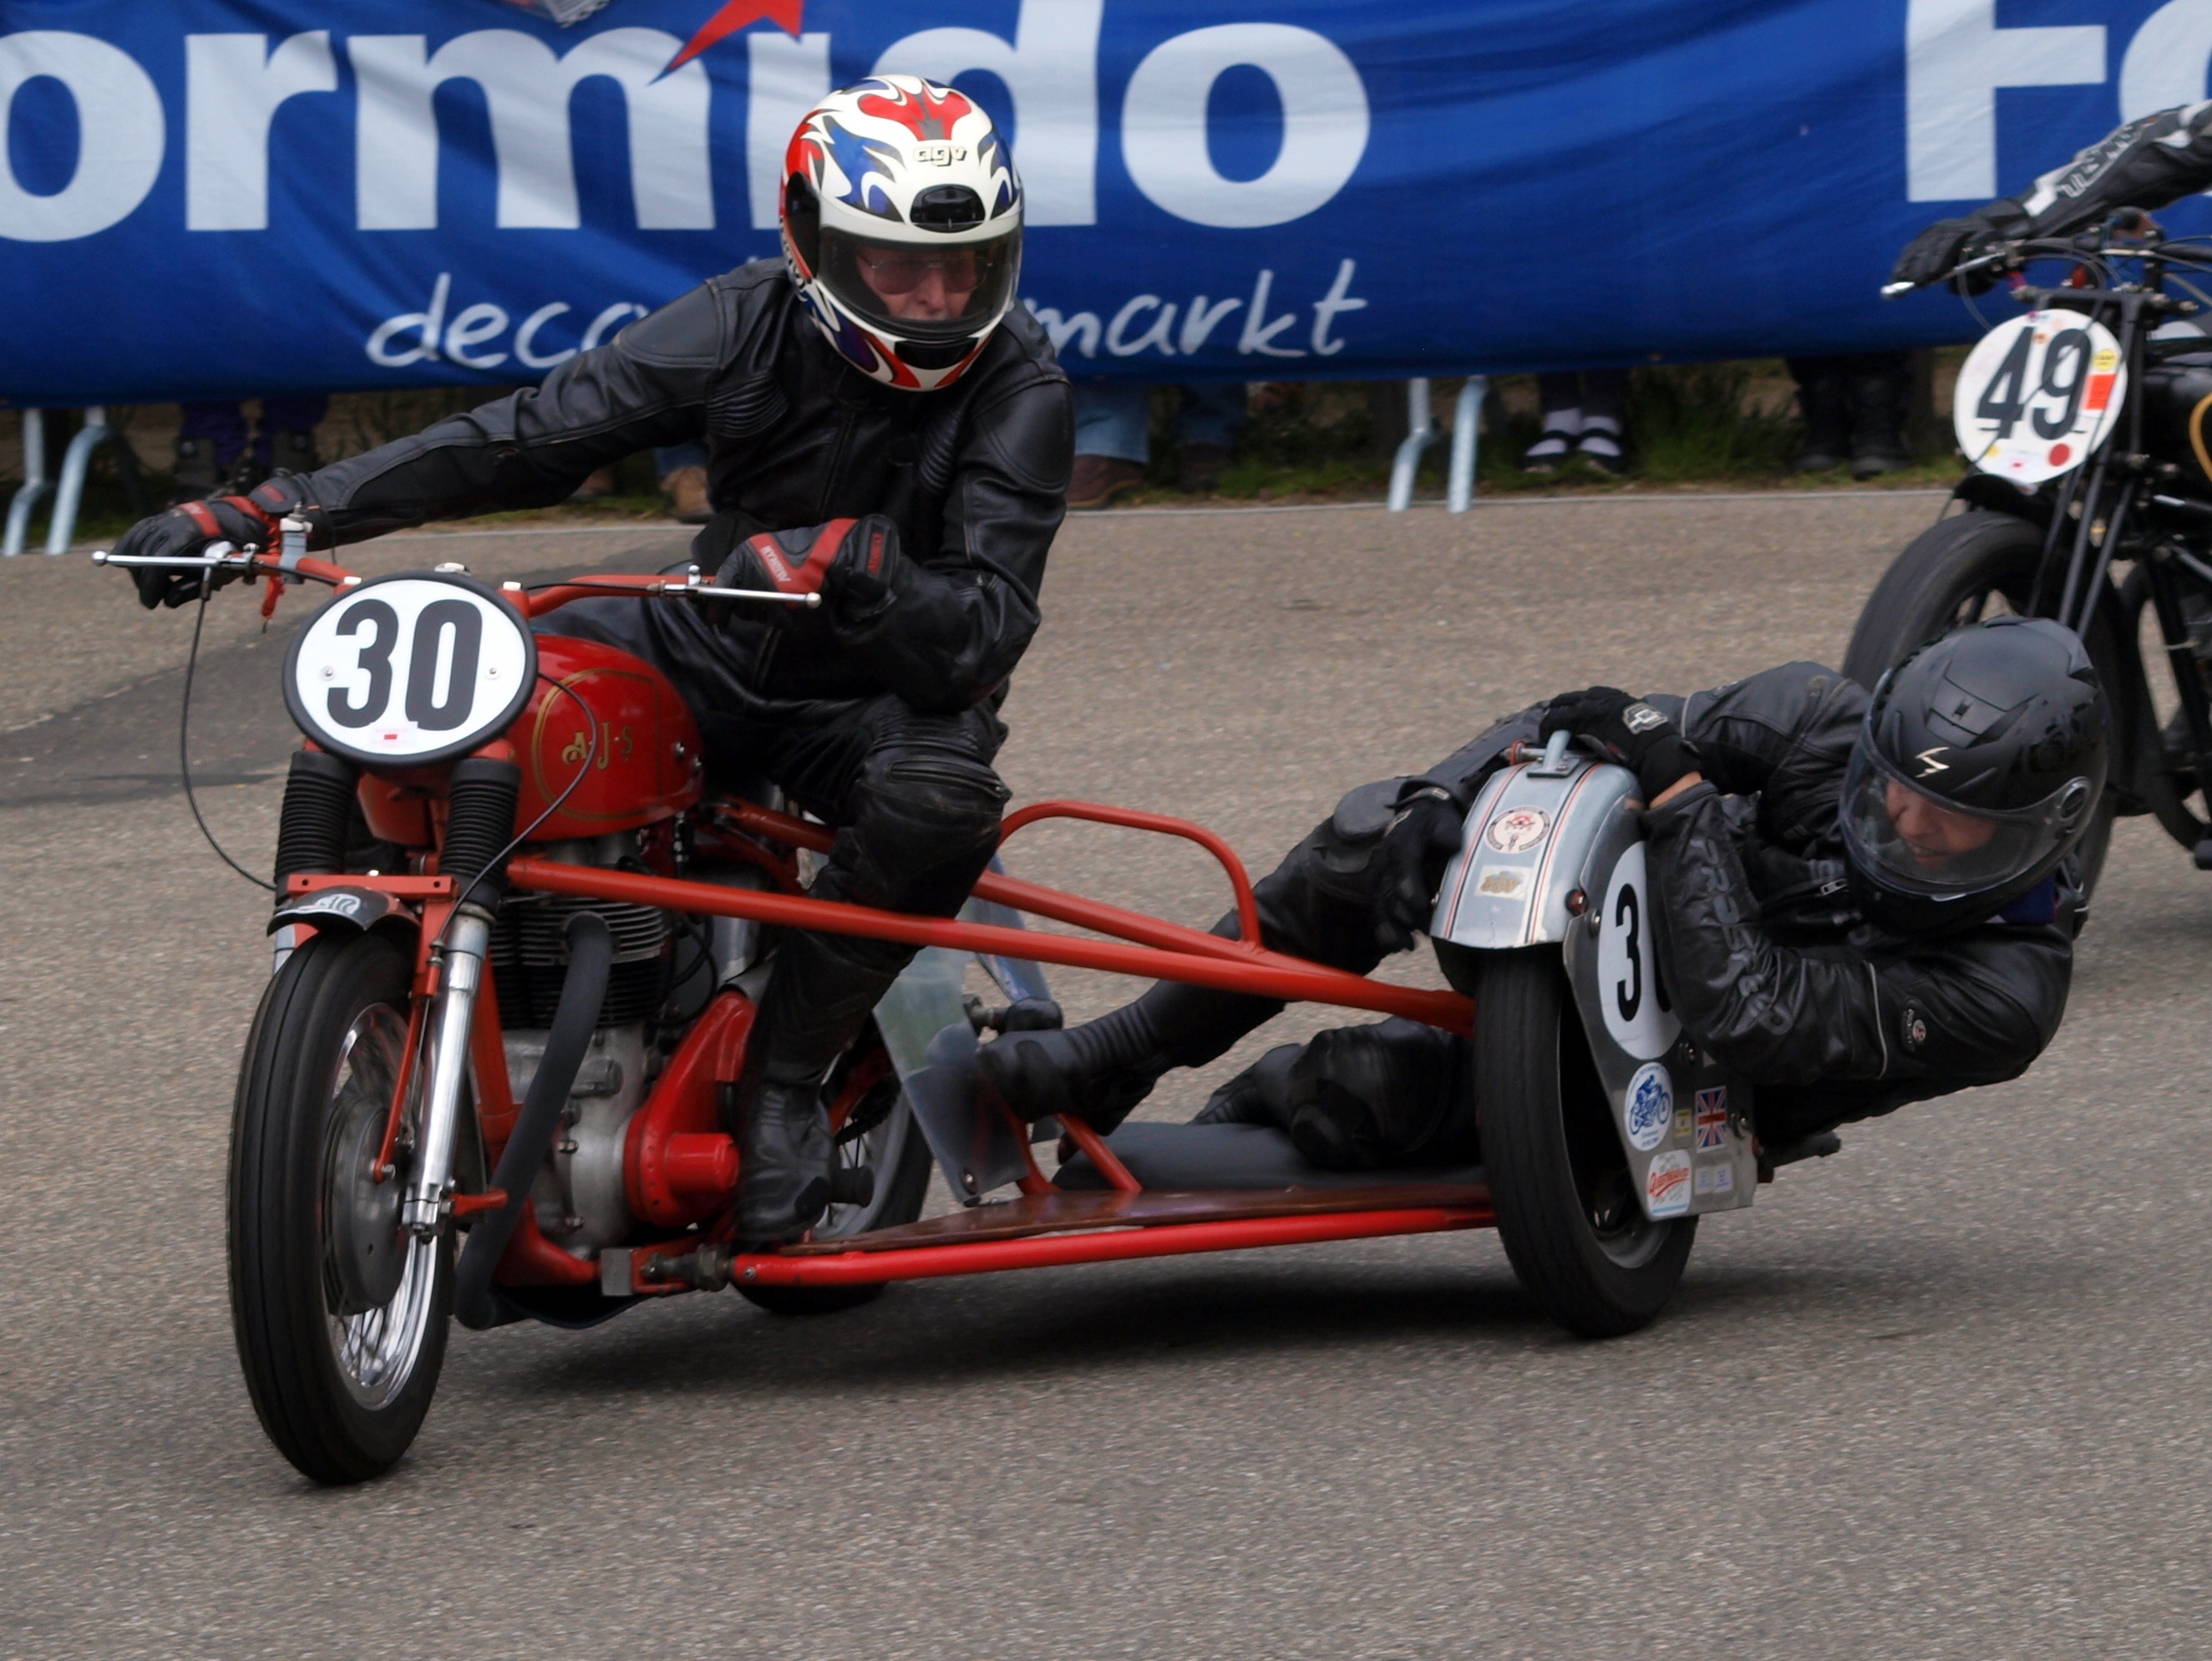
car, vintage, vehicle, motorcycle, motorbike, speed, race, competition, netherlands, sports, racing, race track, classic, sidecar, motorsport, motorcycling, motorcycle racing, road racing, automobile make, stunt performer, motorcycle speedway, auto race, superbike racing, supermoto, grand prix motorcycle racing